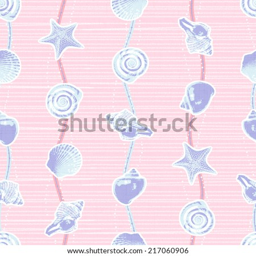
repeating map - for easy making seamless pattern use it for filling any contours